History of Argentina

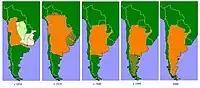
The changing state of Argentina. The light green area was allocated to indigenous peoples, the light pink area was the Liga Federal, the hatched areas are subject to change during the period.

The May Revolution ousted the viceroy. Other forms of government, such as a constitutional monarchy or a Regency were briefly considered.